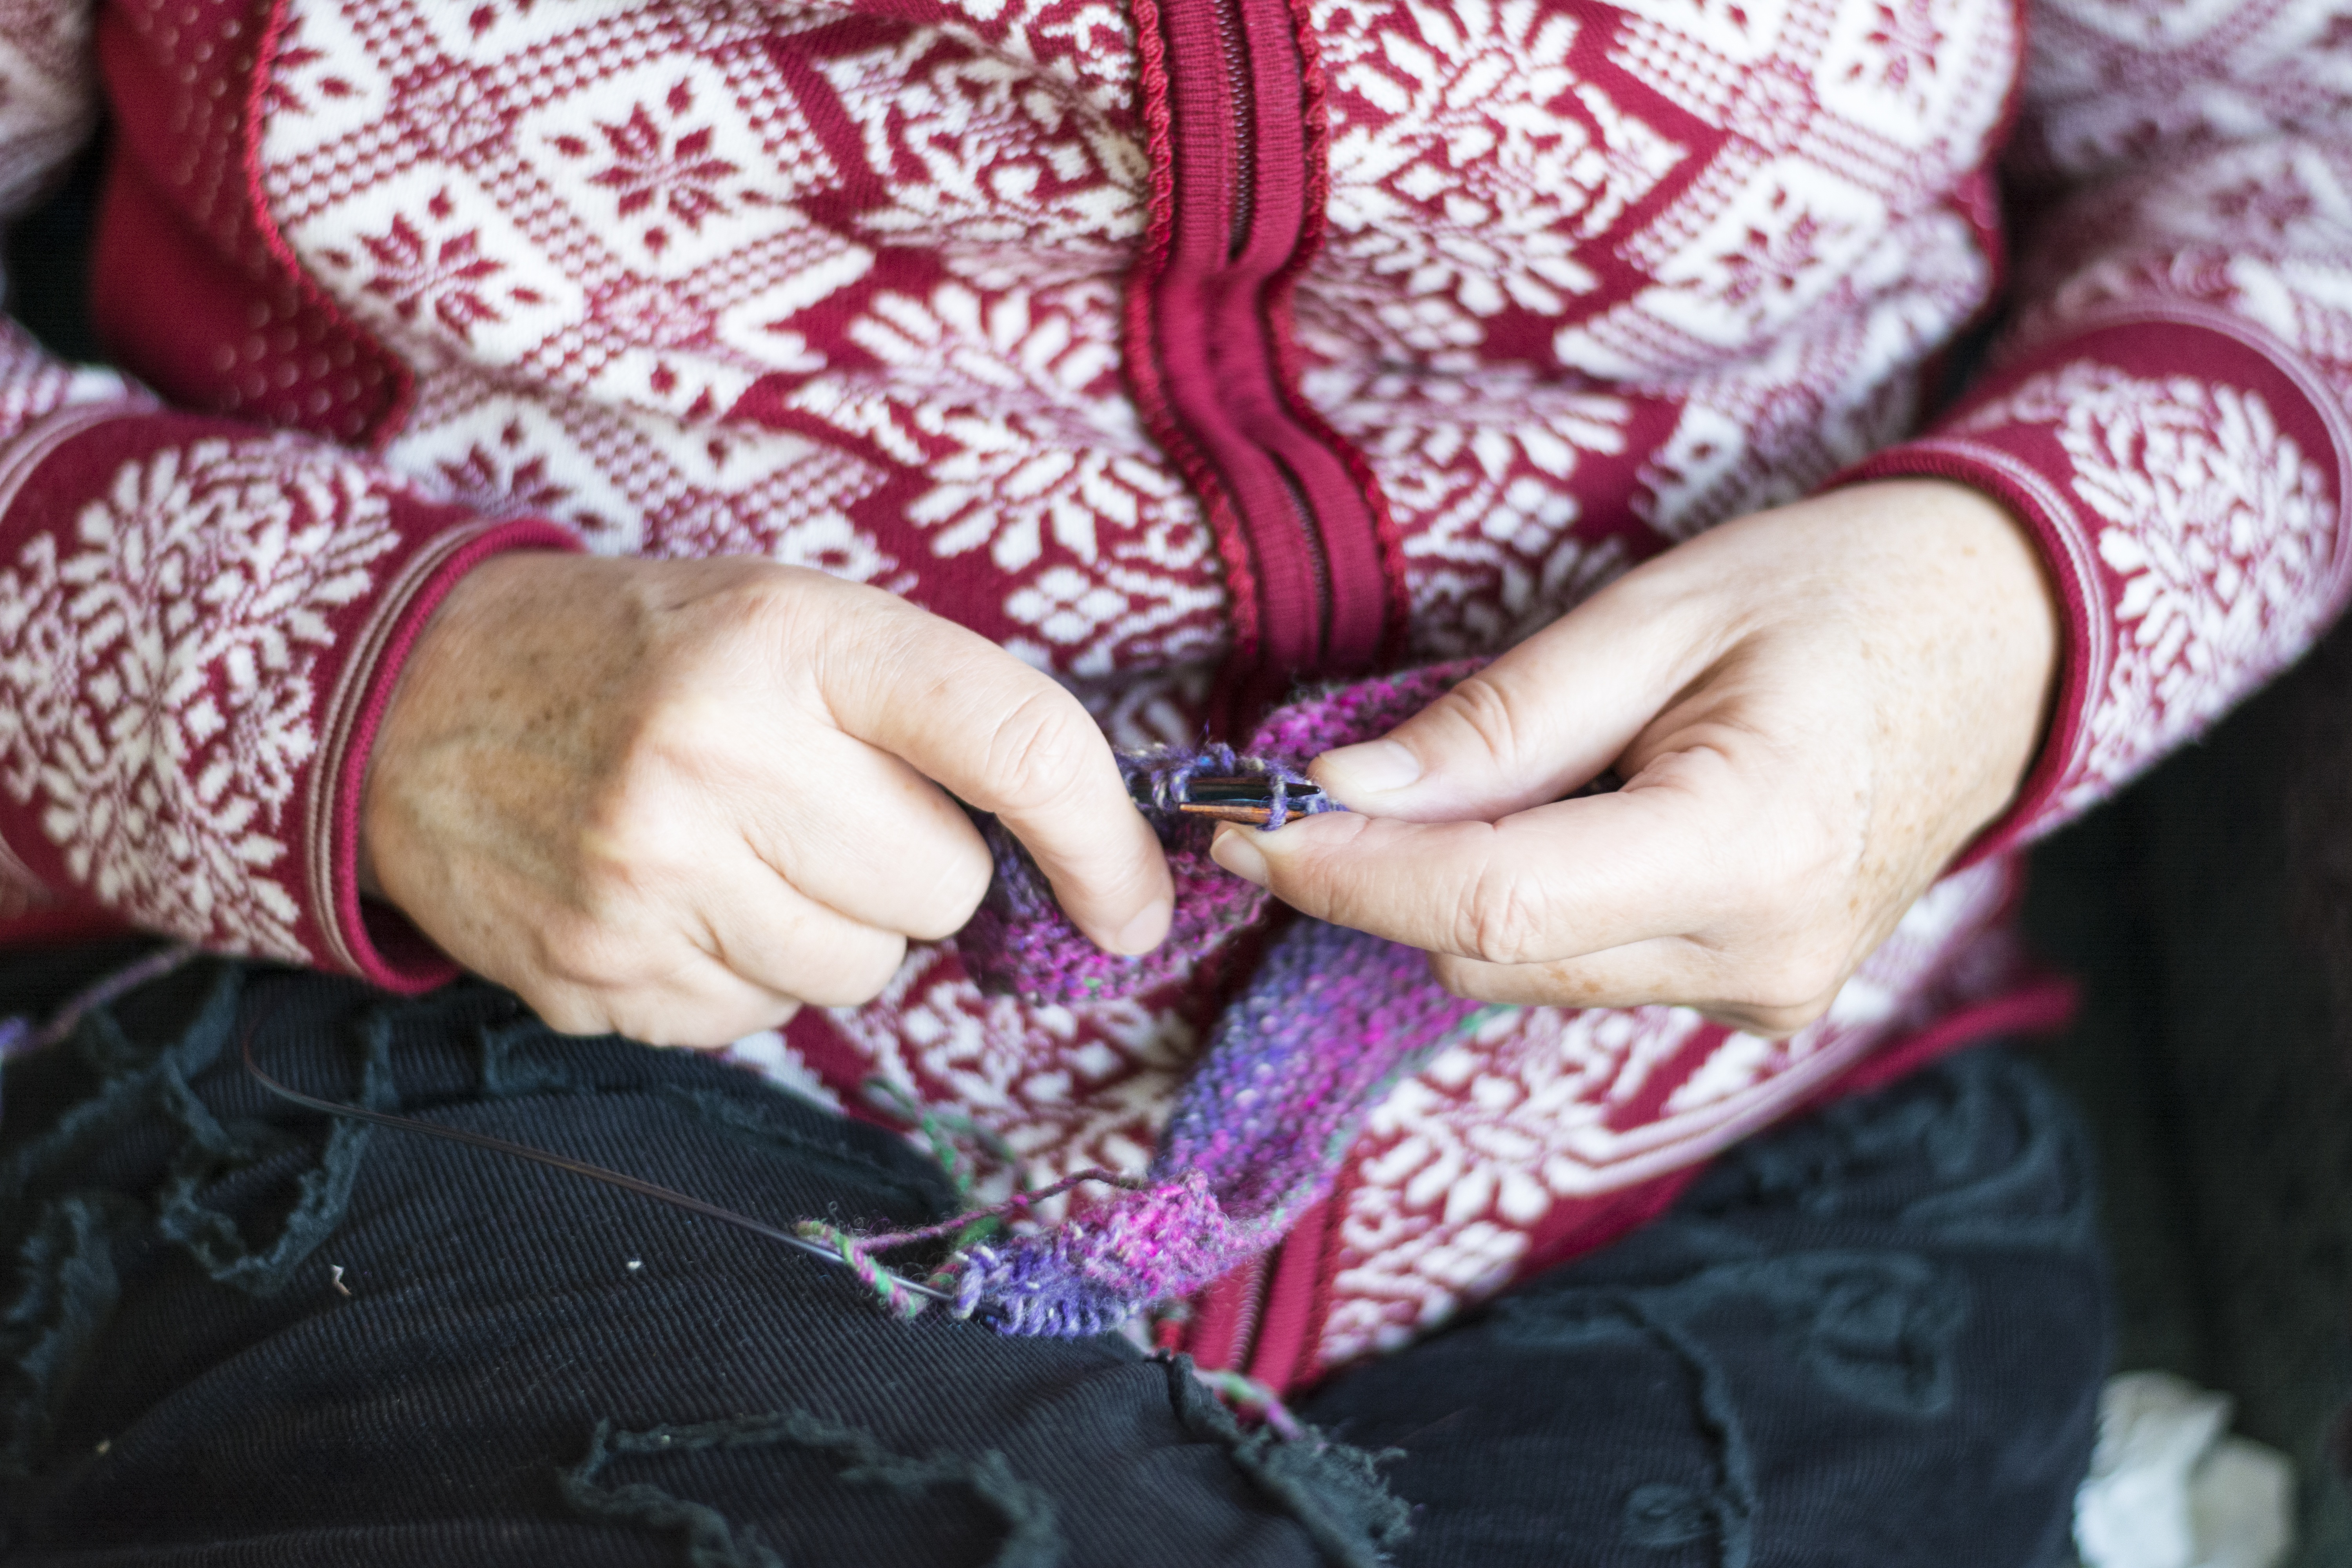
hand, pattern, finger, spring, red, pink, arm, nail, wool, sweater, knitting, textile, art, crafts, design, women, hands, make, mehndi, sleeves, knitted fabric, manual labor, home industry, knitting needle, fashion accessory